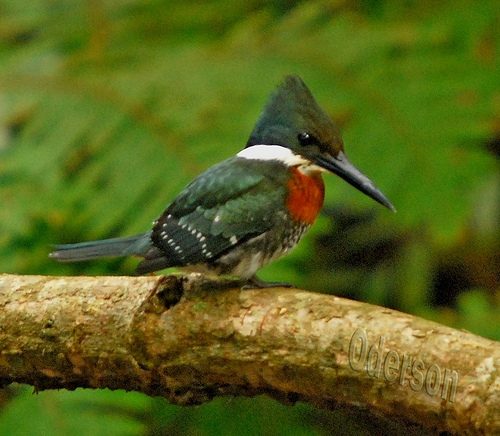
a bird with a large, narrow pointed bill, red breast, and swept back green crown that ends in a triangle.
this bird has an orange breast, a green head and coverts, a white throat, black and white speckled belly and wings, and a long pointed bill.
this little bird has a red breast, a green plumed crown, and a white ring around it's neck and nape.
this bird has a very long pointy bill while it's breast is in red color.
this is a green bird with a red breast and a white throat.
this short, squat bird has a pointed crown and a long, flat bill over a white throat and a reddish orange breast.
this bird has wings that are green and has a red chest
this bird is green with red and has a long, pointy beak.
this particular bird has a belly that is white and black and tana small bird with a long beak compared to the body.
Species: Green Kingfisher